Mid-North District

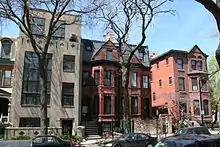
Buildings on Cleveland Avenue in the Mid-North District

The Mid-North District or Midtown-North is a historic district in the Lincoln Park community area of Chicago, Illinois. The district was built from 1865 to 1900 by various architects. It is bounded by Fullerton Avenue to the north, Armitage Avenue to the south, Lincoln Avenue to the west and Clark Street to the east. It was designated a Chicago Landmark on August 31, 1977.